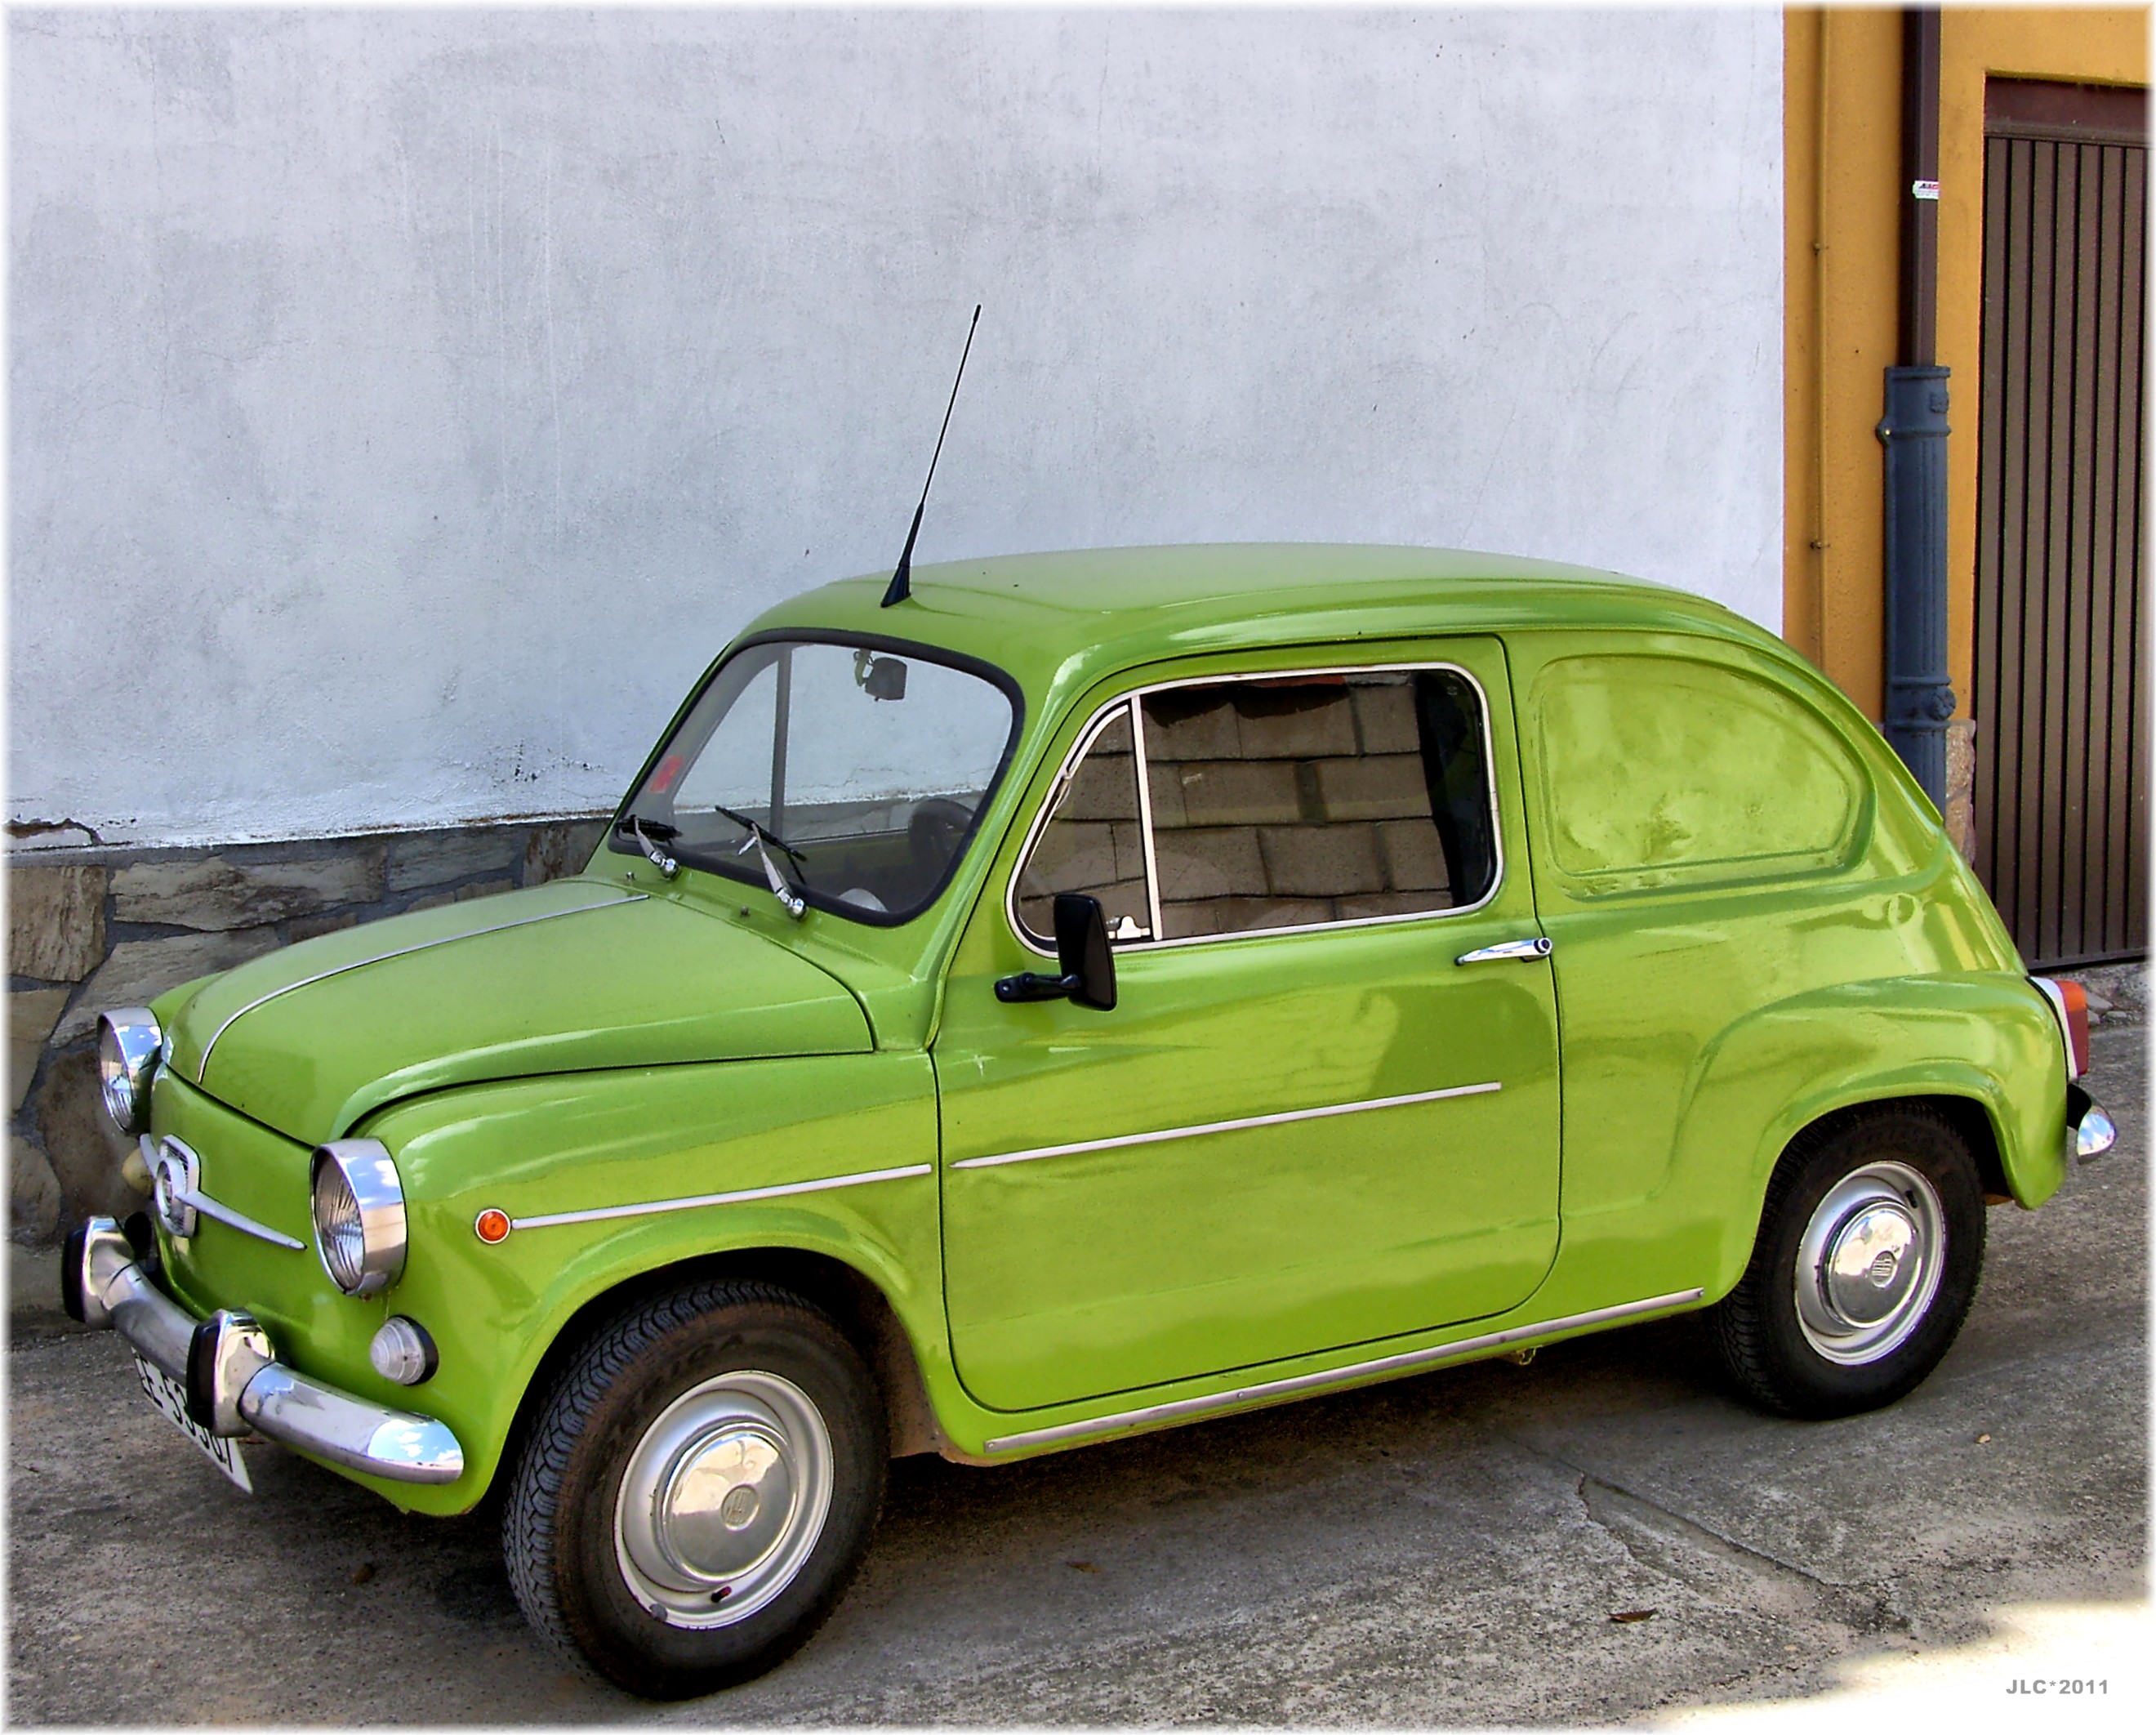
car, seat, vehicle, metal, classic car, cars, autos, coches, automoviles, maquina, antique car, city car, land vehicle, seat 600, automobile make, fiat 600, zastava 750